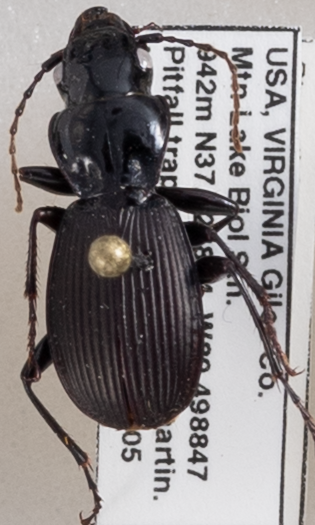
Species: Pterostichus moestus
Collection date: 2018-06-05
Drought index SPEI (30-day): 0.552
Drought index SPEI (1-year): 0.47
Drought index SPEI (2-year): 0.63